Geography of Miranda de Ebro

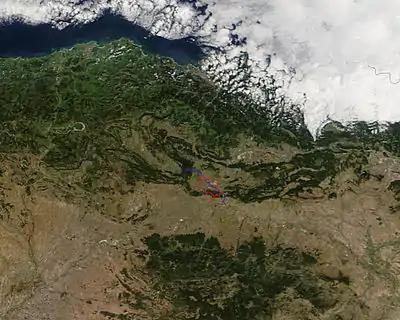
Satellite view of the municipality of Miranda de Ebro (red) and the course of the Ebro river through it (blue).

The geography of Miranda de Ebro has a very particular geographic-ecological aspect. The municipality of Miranda de Ebro is located between the two great bio-geographical fringes of Europe, the Eurosiberian (humidity, cold, beech forests, oak forests...) and the Mediterranean (dry summers, mild winters, evergreen forests...), providing it with an extraordinary biological diversity.